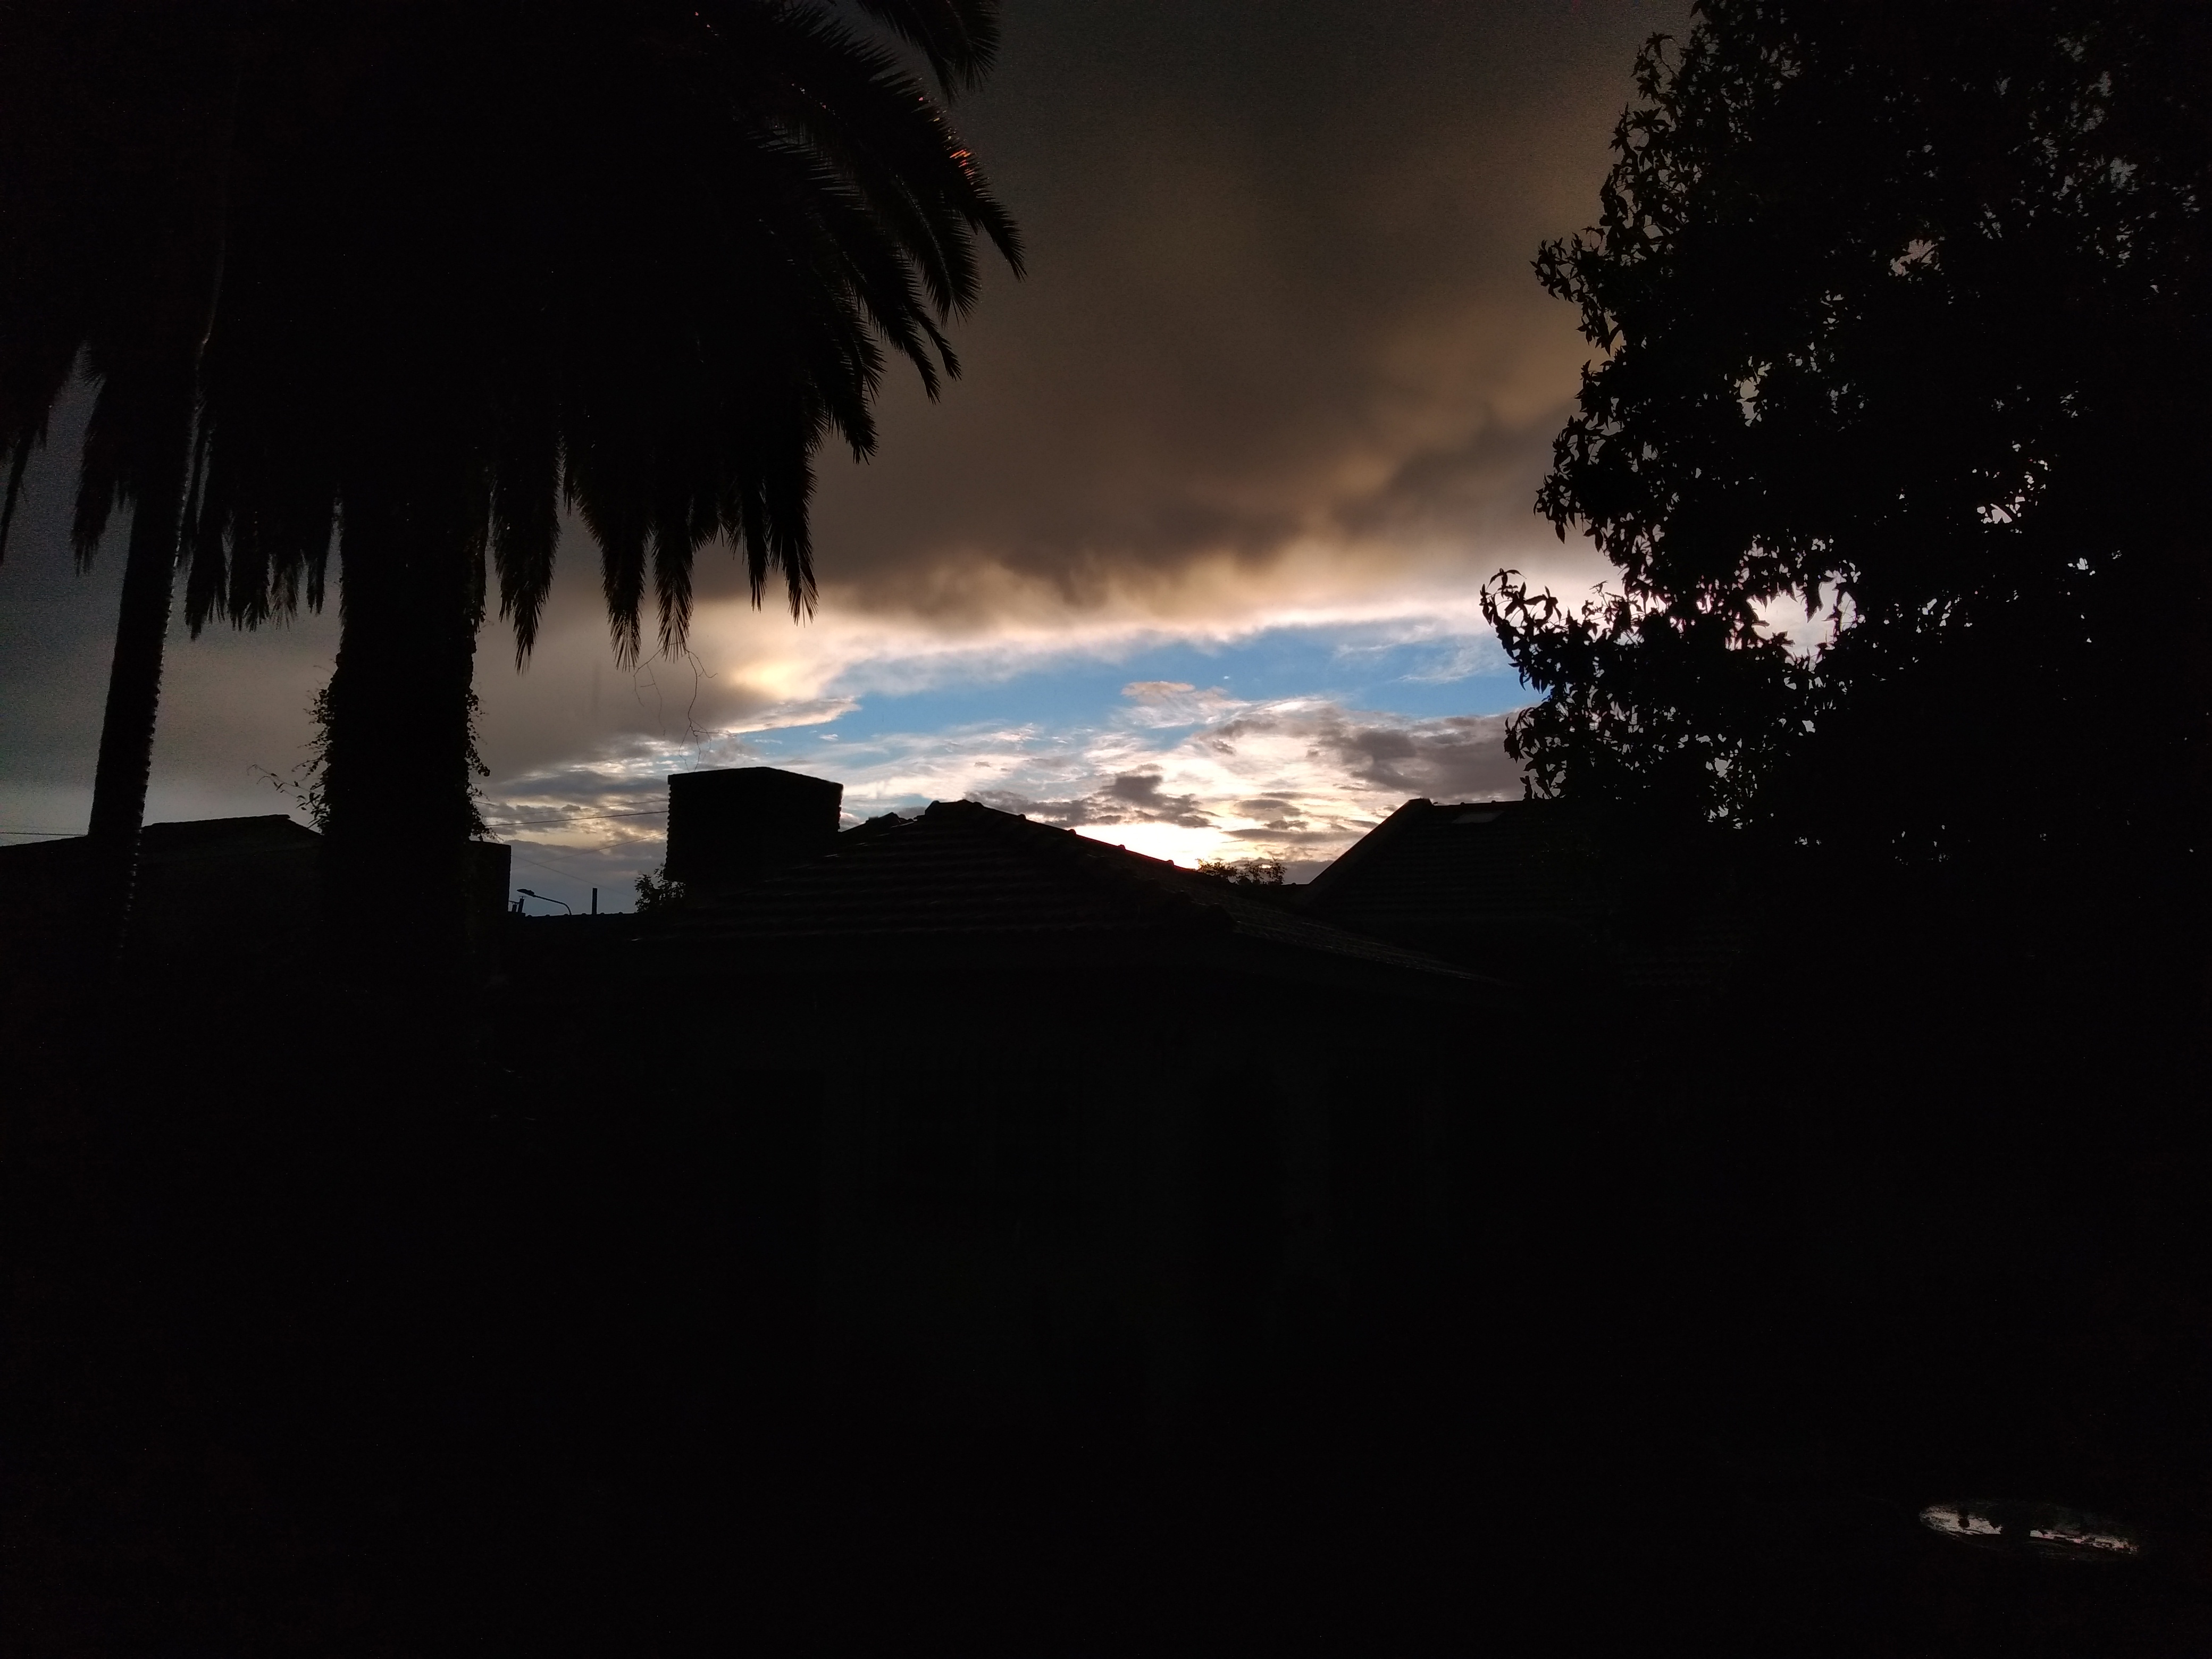
contraluz, atardecer, noche, nubes, backlight, sunset, clouds, night, cloud, atmosphere, sky, world, window, tree, arecales, dusk, cumulus, horizon, Tints and shades, landscape, building, calm, midnight, darkness, afterglow, electric blue, evening, monochrome photography, palm tree, meteorological phenomenon, backlighting, monochrome, astronomical object, natural landscape, city, tropics, sunrise, reflection, silhouette, winter, house, ocean, dawn, shadow, attalea speciosa